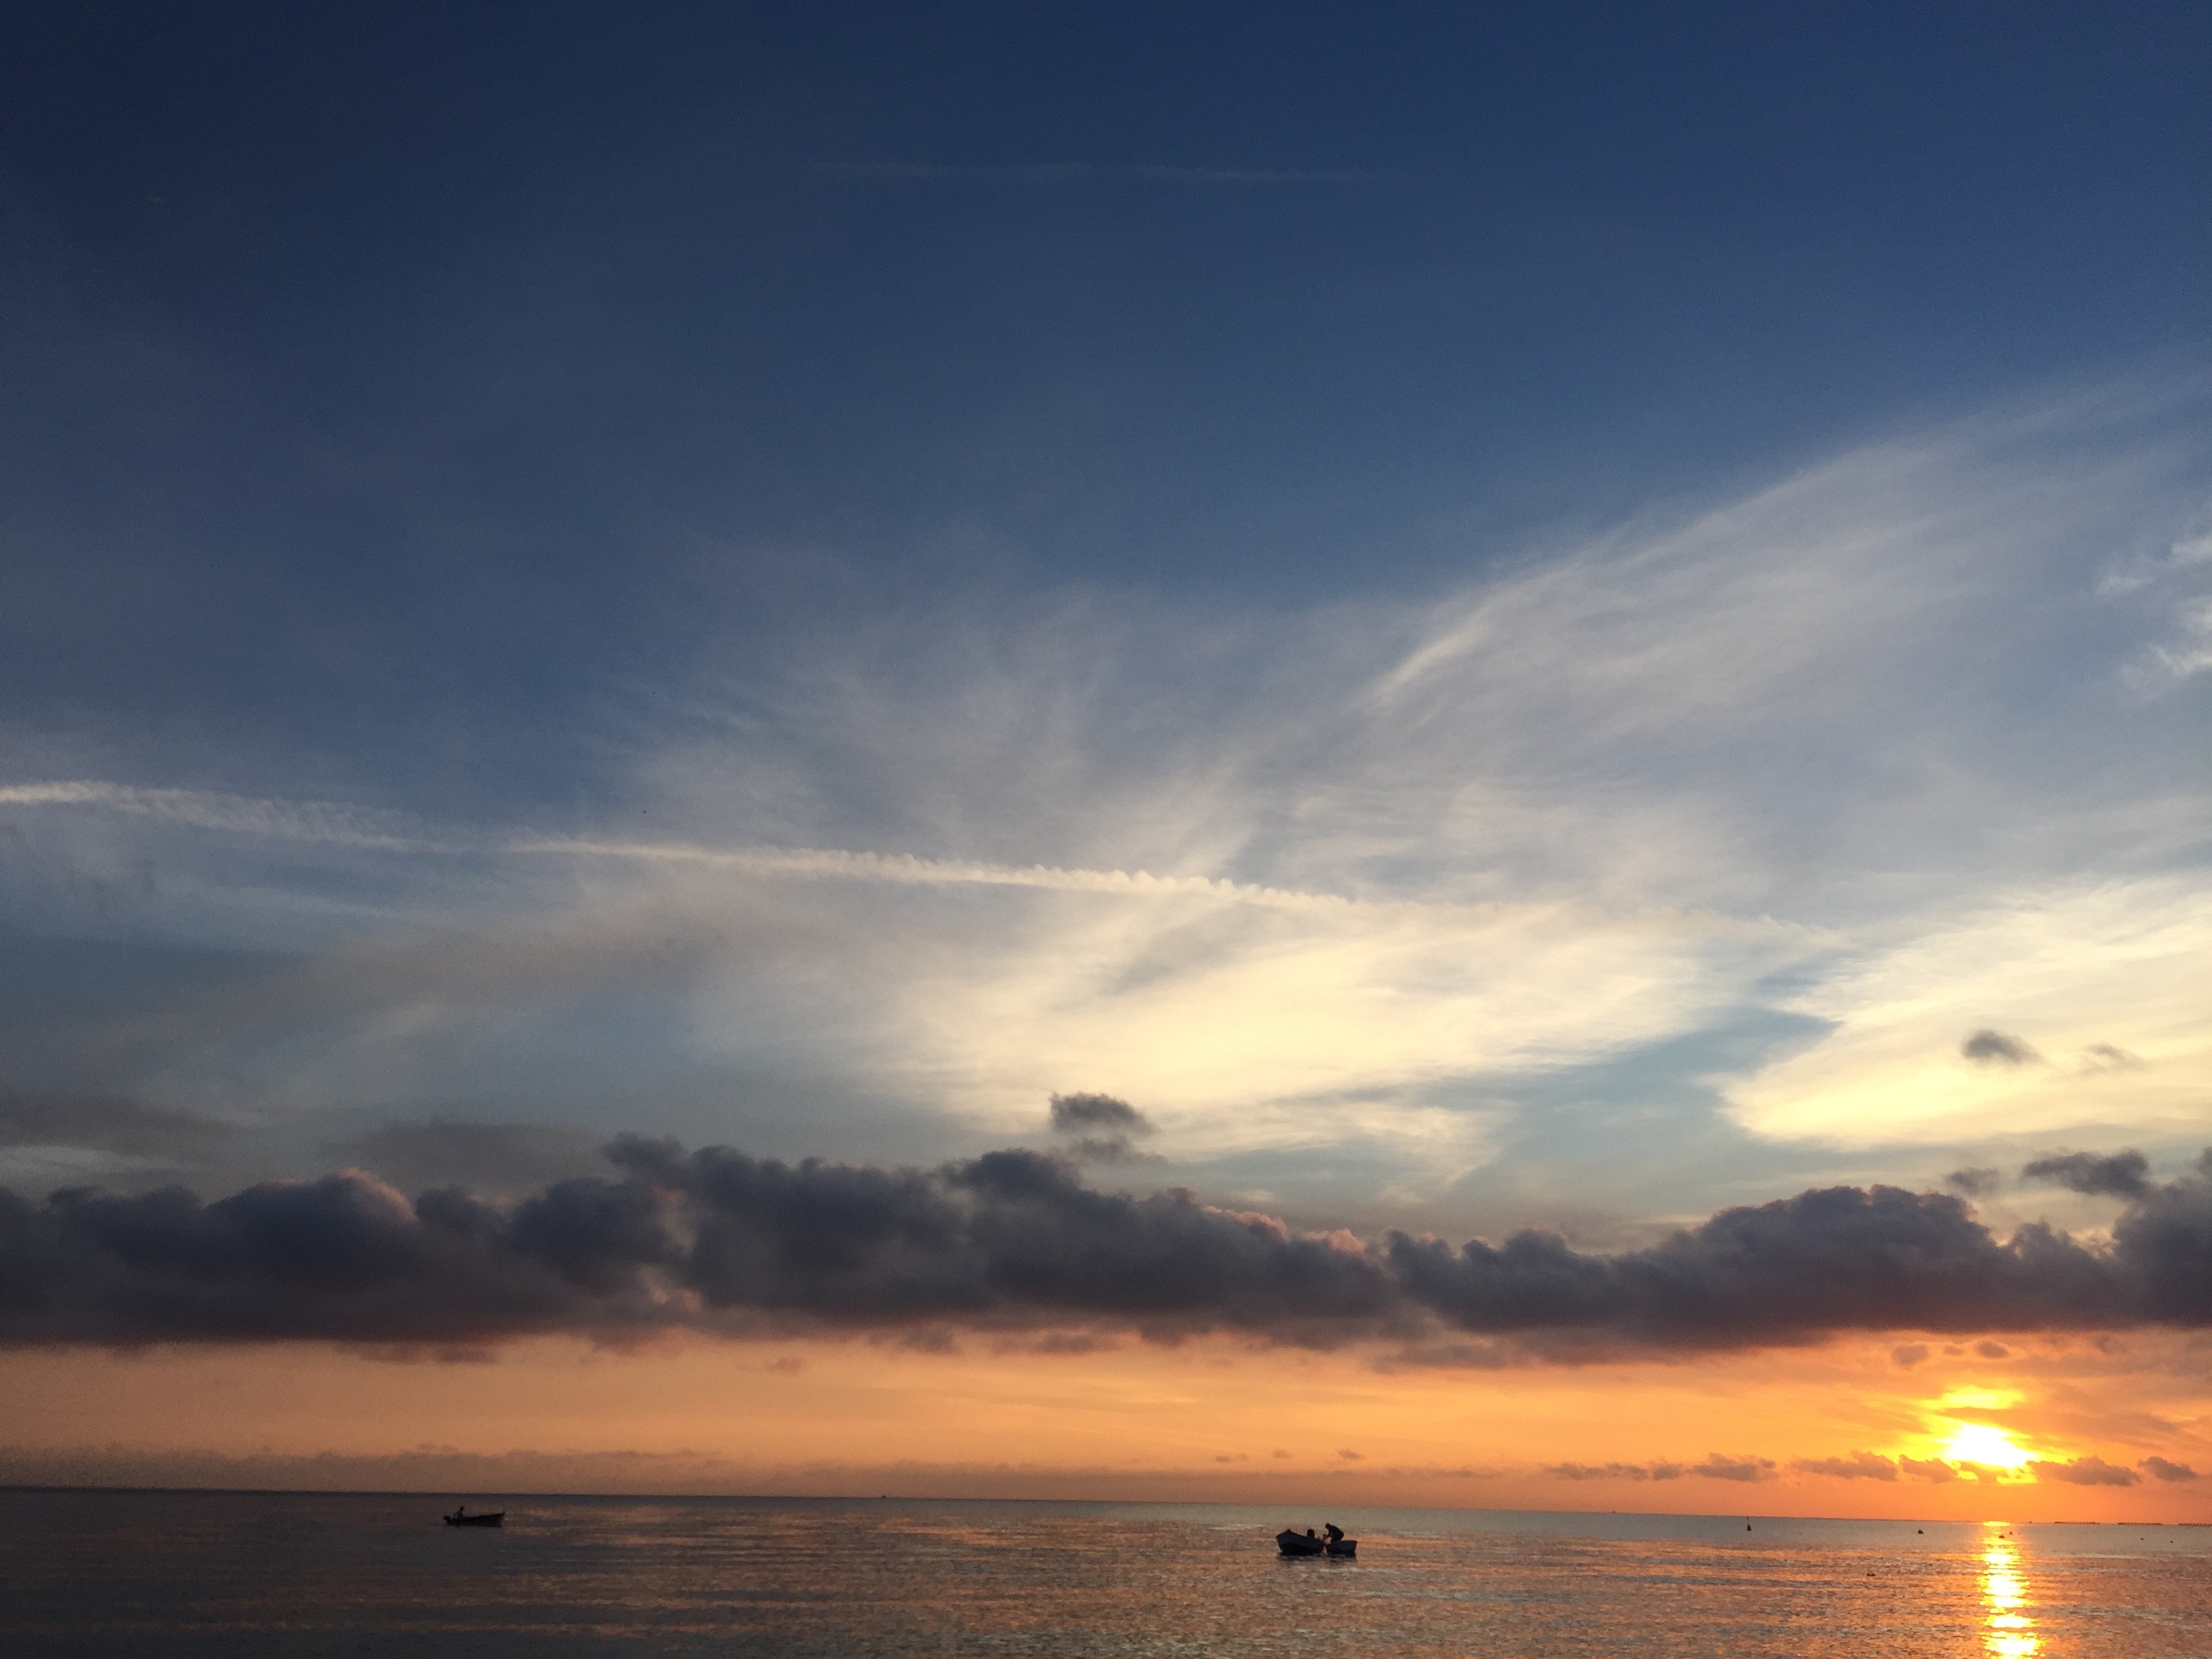
beach, sea, coast, water, nature, ocean, horizon, cloud, sky, sun, sunrise, sunset, sunlight, cloudy, morning, dawn, atmosphere, dusk, evening, reflection, seascape, clouds, boats, vehicles, afterglow, rowboats, transportation system, watercrafts